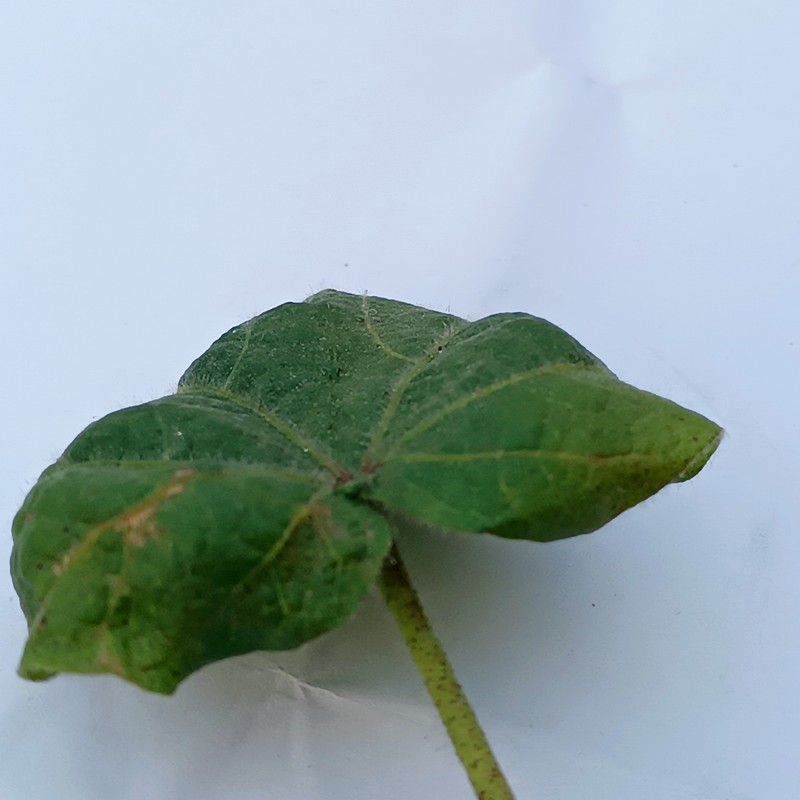
Label: Curl Virus